Smolensk air disaster

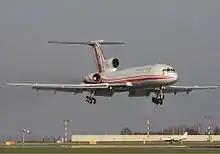
"101" landing at Prague Airport less than two days before the accident

Under these stresses, the crew continued their approach pattern and readied the aircraft for final descent. Radios were tuned to the two non-directional beacons (NDBs) present at the field, and the autopilot was set up to use waypoints from the flight management system (FMS) units for navigation. The crew used their second radio to contact the Yak-40 which had landed earlier, inquiring as to the weather conditions. The Yak-40 crew replied, "Well, generally it's absolute shit here," and that, "(we) were lucky to land at the last moment." The Yak-40 crew estimated visibility was , but told PLF101, "you might try...(to make an approach)." The crew of "PLF 101" acknowledged this information and continued their approach. As the aircraft approached the outer marker, the crew issued pitch commands (via the CLIMB-DESCEND wheel) to the autopilot. This is not recommended for the Tu-154, as the autopilot cannot maintain vertical speed accurately enough for the approach phase of flight; manual flight mode is instead recommended. Although the crew had not requested it, the radar controller began issuing reports to Flight 101 concerning their distance from the runway and whether or not they were on the glidepath. The Polish report noted that on multiple occasions the radar controller stated the aeroplane was on the glidepath when it was not.